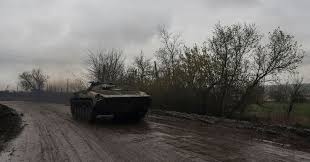
Label: BMP